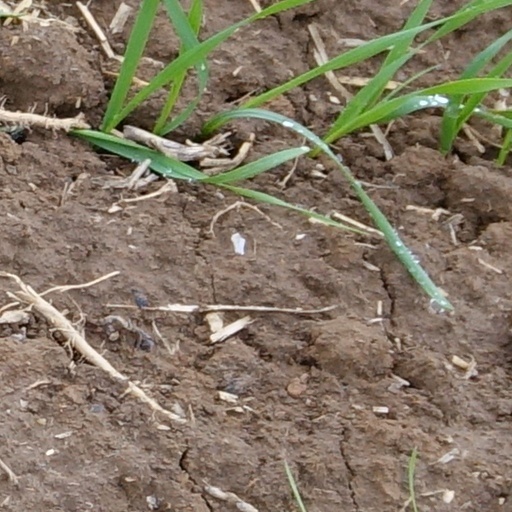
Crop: wheat